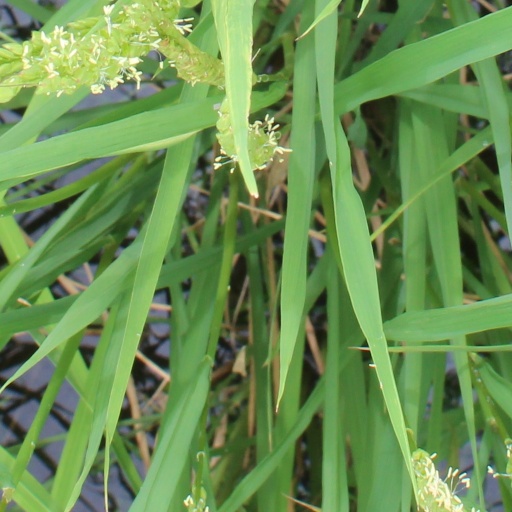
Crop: rice